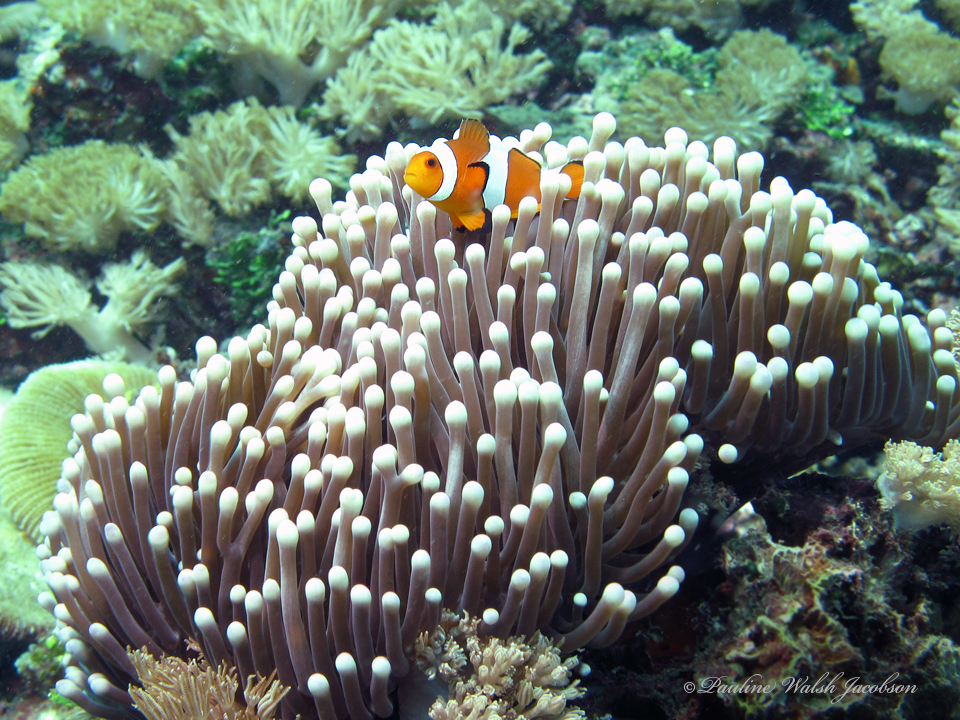
Amphiprion ocellaris (Ocellaris Anemonefish)